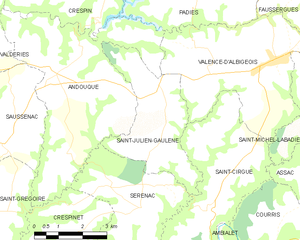
Carte des communes françaises Saint-Julien-Gaulène